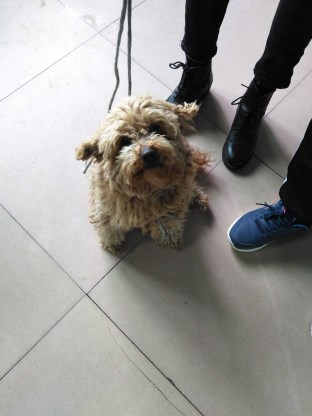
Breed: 7449-n000128-teddy